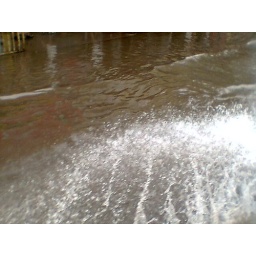
Taken from a running bus while going to my office in my mobile cam